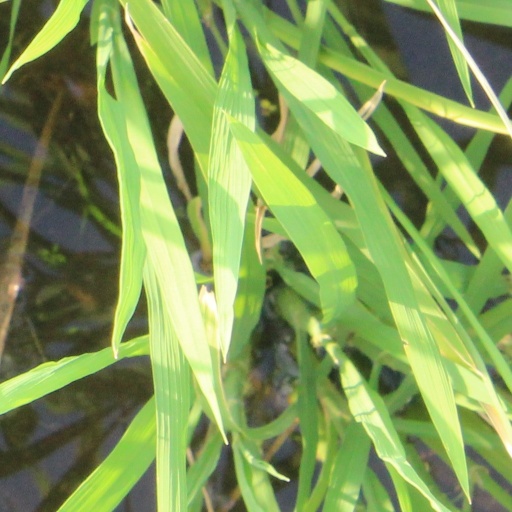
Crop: rice